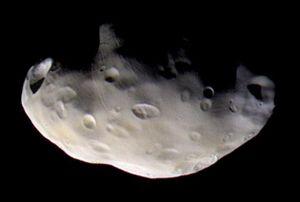
Voici une galerie du Système solaire.
Pandore est un satellite naturel de Saturne, découvert en 1980.
Dans le Système solaire, 184 satellites naturels ont été mises en évidence comme orbitant autour d'une planète ou d'une planète naine. On en dénombre près de 345 autour de planètes mineures et des découvertes sont annoncées régulièrement. Parmi ces satellites, seuls 19 ont une masse suffisante pour avoir acquis une forme sphéroïdale sous l'effet de leur propre gravité.